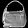
Label: Bag